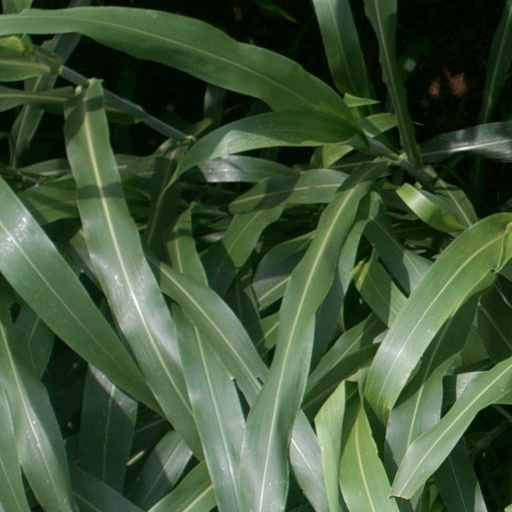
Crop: sorghum